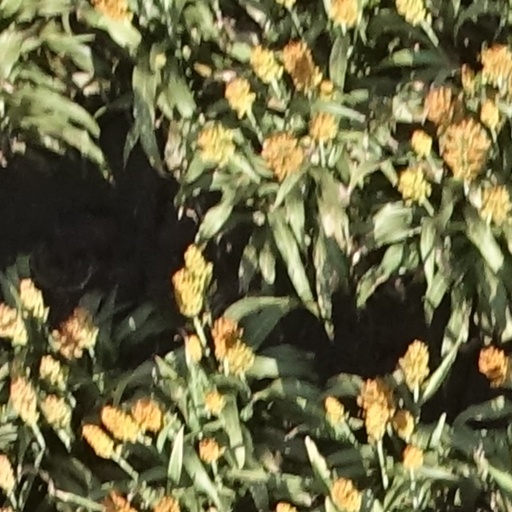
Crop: sorghum